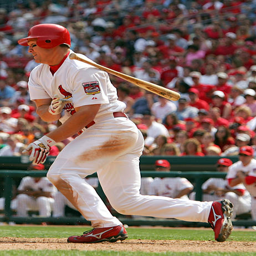
baseball player # flips the bat over his shoulder as he heads for first base against sports team .